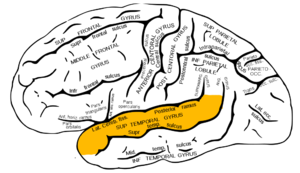
Le gyrus temporal supérieur T₁ est un gyrus du lobe temporal du cortex cérébral. Il comporte deux parties :